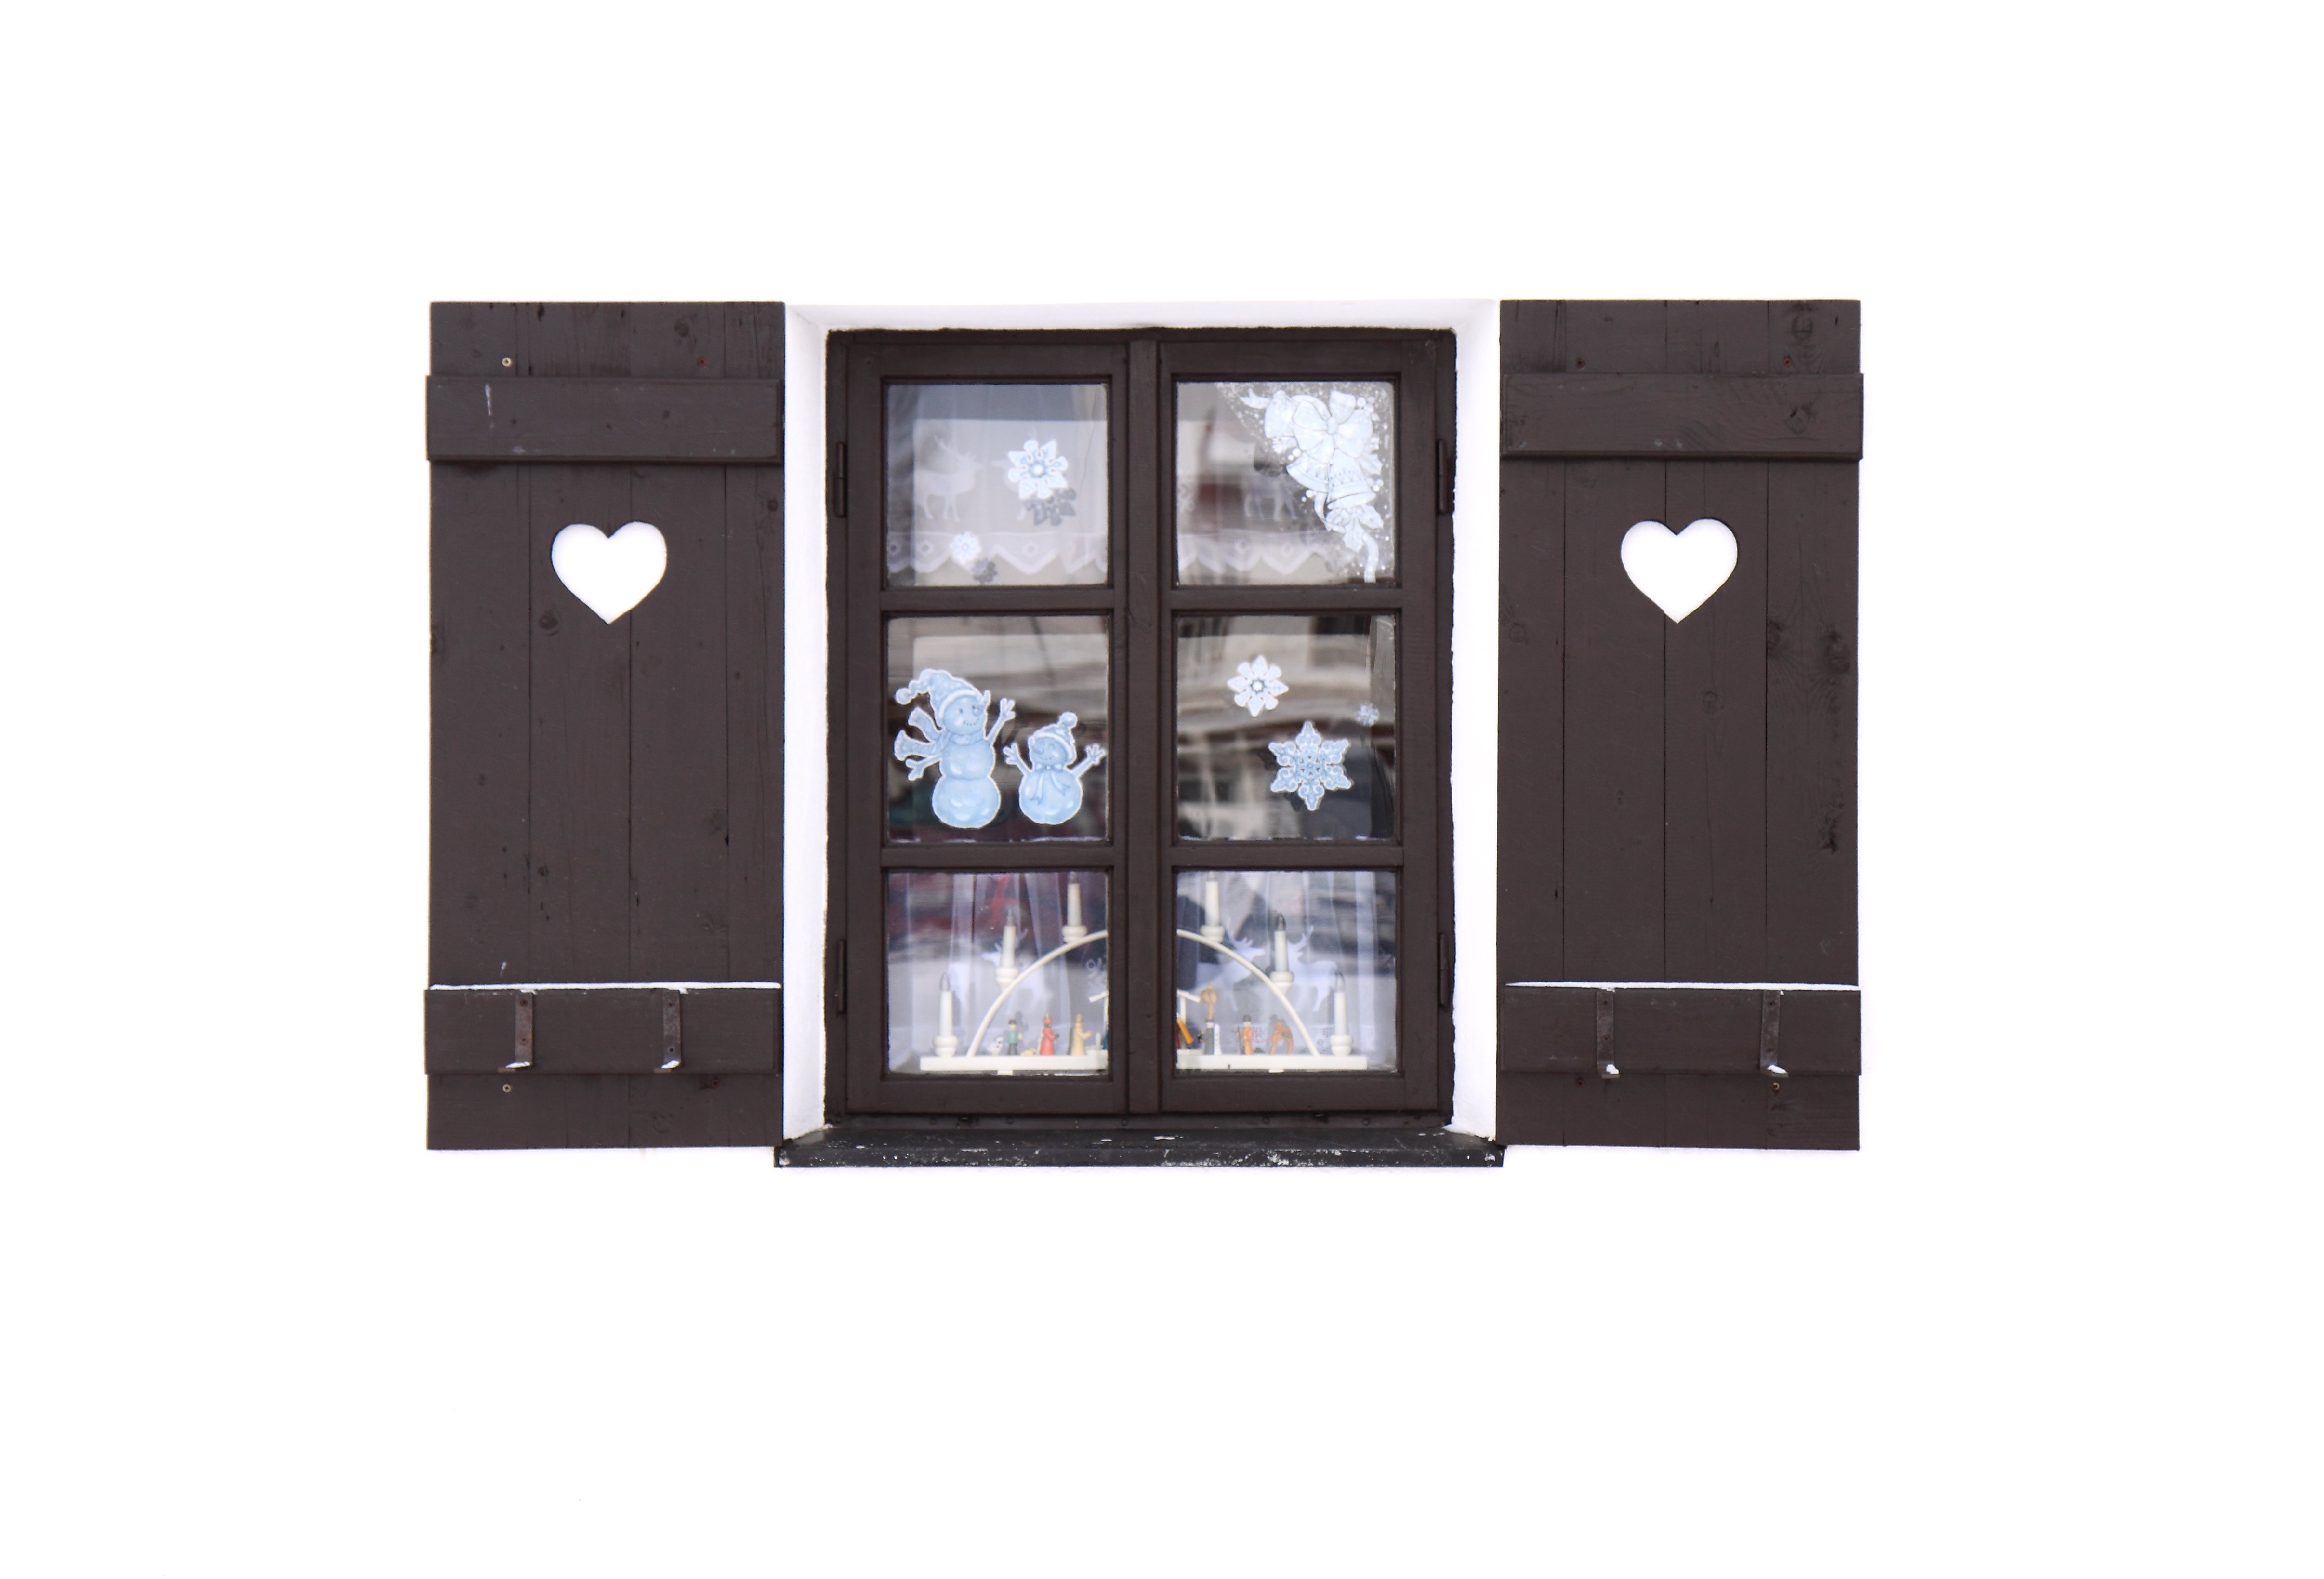
open, window, glass, heart, shelf, furniture, drawer, windows, hearts, shelving, sideboard, chest of drawers